Ilie Balaci

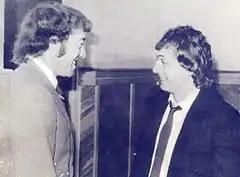

In the middle of the 1984–85 season, Balaci transferred from Universitatea Craiova to Olt Scornicești, where he spent one and a half seasons with 30 Divizia A appearances in which he scored seven goals. Then, he switched teams again, moving in the 1986–87 season to Dinamo București. He spent two seasons at Dinamo, under the leadership of Mircea Lucescu, appearing in 32 Divizia A games in which he scored one goal, and also making three appearances in European competitions. However, Balaci did not win any major trophies whilst he was playing for Dinamo. He eventually ended his career, after spending two years as a player-coach in the second league at Pandurii Târgu Jiu and Drobeta Turnu-Severin respectively. During his whole career, Balaci played 347 Divizia A matches in which he scored 84 goals and he was the Romanian Footballer of the Year in 1981 and 1982.